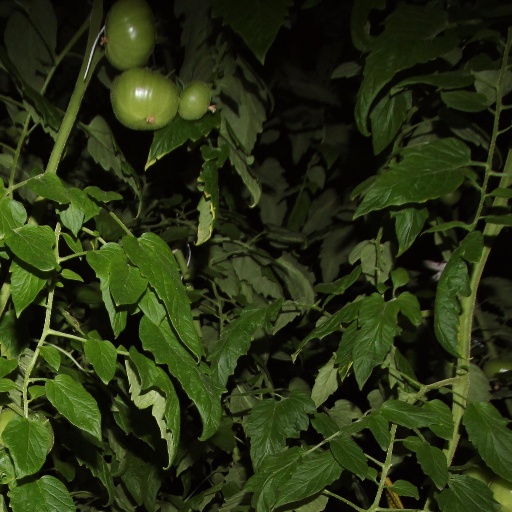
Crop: tomato